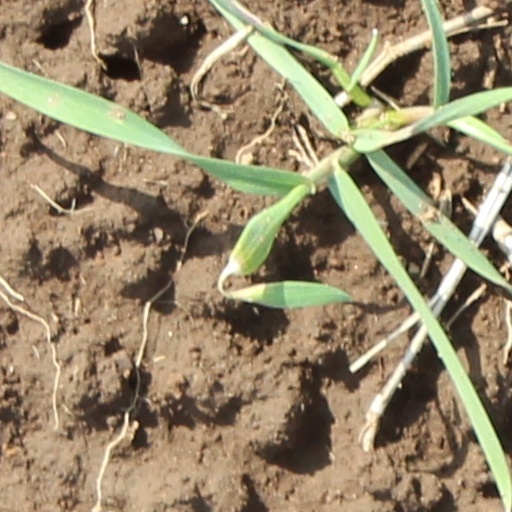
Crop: wheat